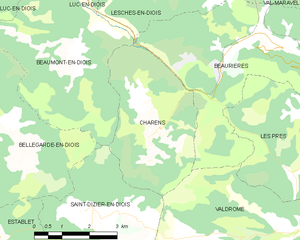
Charens est une commune française du département de la Drôme, en région Auvergne-Rhône-Alpes.